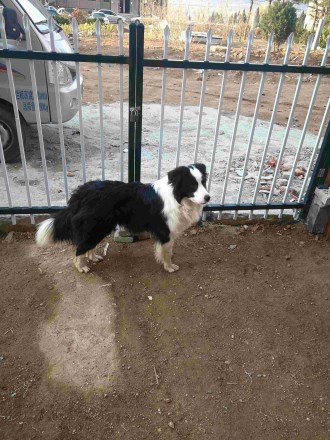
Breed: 2594-n000109-Border_collie